Dún Laoghaire

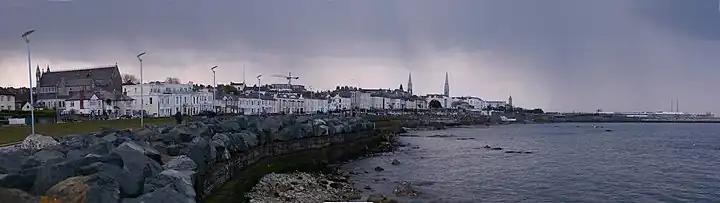
Dún Laoghaire promenade.

In 1880, the Kingstown Town Commissioners established Kingstown Town Hall (now County Hall) on the sea front and, in 1890, they established the People's Park on the site of a depleted Board of Works quarry.